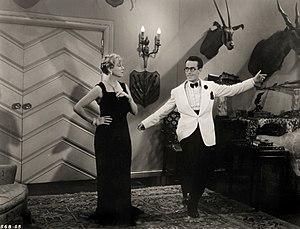
Marjorie Gateson est une actrice et chanteuse américaine, de son nom complet Marjorie Augusta Gateson, née le 17 janvier 1891 à New York — Arrondissement de Brooklyn, ville où elle est morte le 17 avril 1977.
LeRoy Stone est un monteur américain, né le 5 janvier 1894 à San Francisco, mort le 15 septembre 1949 à Santa Monica.